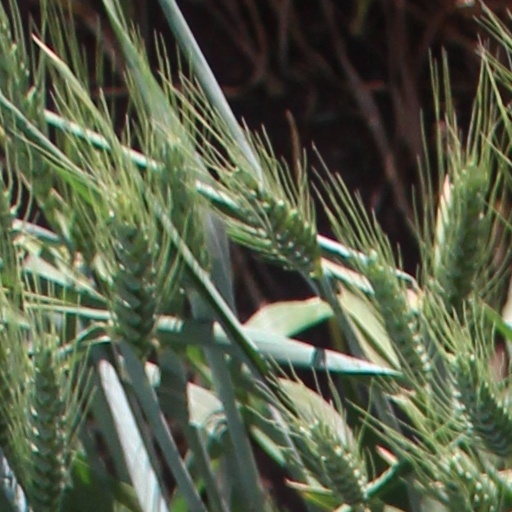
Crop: wheat